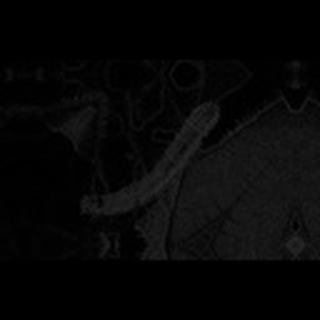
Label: cotton_army_worm